Parasyte: Part 2

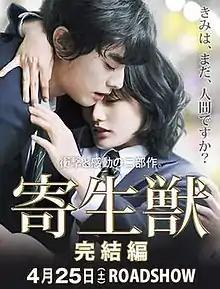

is a 2015 Japanese science fiction action horror film directed by Takashi Yamazaki, starring Shota Sometani. It is the second film of the two "Parasyte" films, and was preceded by "".